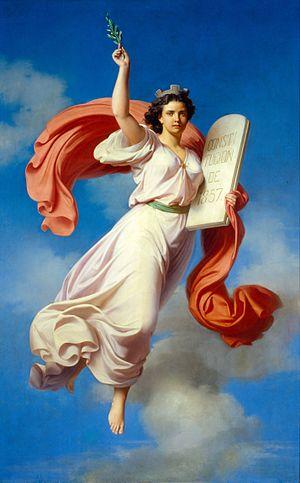
Benito Juárez García, né le 21 mars 1806 à Guelatao de Juárez en Nouvelle-Espagne et mort le 18 juillet 1872 à Mexico, est un homme politique mexicain qui fut président de la République. Il résista à l'occupation française du Mexique, renversa le Second Empire mexicain, rétablit la République et employa des mesures libérales pour moderniser le pays.